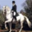
Label: horse